Afgooye

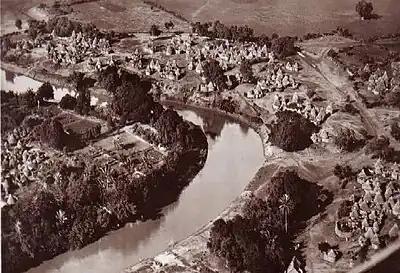
Farming community outside of Afgooye

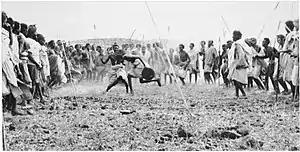

Afgooye was in its golden age in the early modern period under the reign of the Gobroon dynasty which was not only a powerful military machine but, by its use of Asraar or Ta'daar the feared "secret mystical language" was a formidable force in other respects as well. Afgooye at that time was a trading hub center controlling the trade route between the coast and interior. All roads were linked to Afgooye which gave the city immense leverage. During the early 19th century, the city's population was estimated to have exceeded 80,000 making it one of the largest cities in East Africa of that time. The city was surrounded by a large wall with five fortified gates. It had many complex structures such as multi-story high buildings, big palaces in the center, mosques, residential houses, shops, roads, and bridges. They also built an advanced plumbing system, a drainage system, and a sewage system. The city was very vibrant and developed in its time.